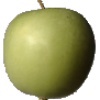
Label: apple_granny_smith